Tim Brabants

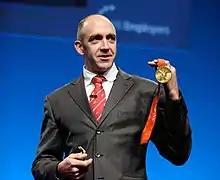
Brabants in 2011

Jules Timothy Brabants MBE (born 23 January 1977) is a British sprint kayaker who has competed since the late 1990s. Competing in four Summer Olympics, he won three medals with one gold (2008: K-1 1000 m) and two bronzes (2000: K-1 1000 m, 2008: K-1 500 m).